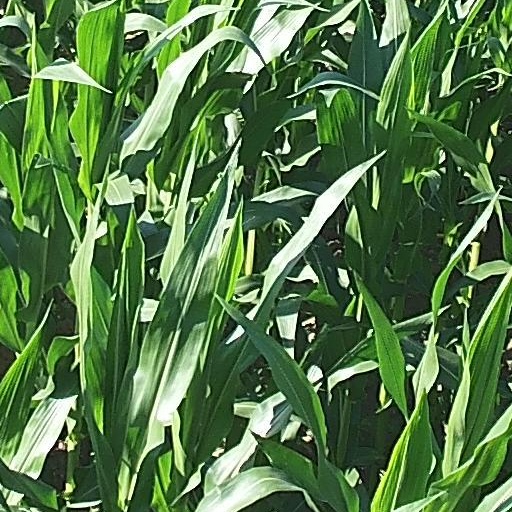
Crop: maize; corn